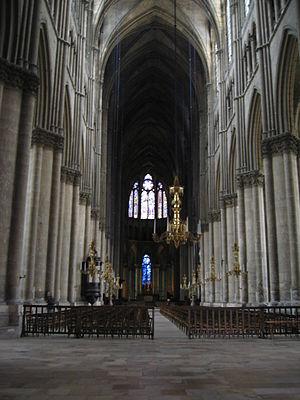
La cathédrale Notre-Dame de Reims est une cathédrale catholique romaine située à Reims, dans le département français de la Marne, en région Grand Est. Elle est connue pour avoir été, à partir du XIᵉ siècle, le lieu de la quasi-totalité des sacres des rois de France.
La Messe de Notre Dame est une œuvre de musique religieuse polyphonique à quatre voix, composée au XIVᵉ siècle sur le texte de l'Ordinaire de la messe par le musicien et poète Guillaume de Machaut. Elle est caractéristique de l'Ars nova, style musical représentatif de cette époque.